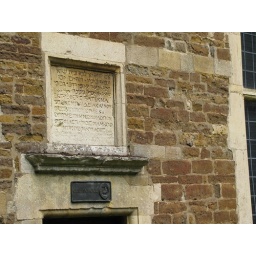
Inscription over the door of the Oakham Old School building in Hebrew, Latin and Greek, I think.